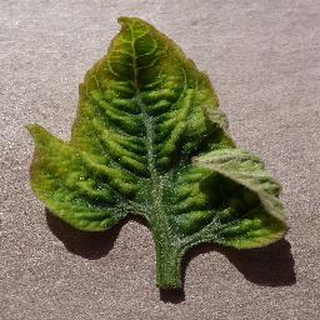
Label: tomato_yellow_leaf_curl_virus